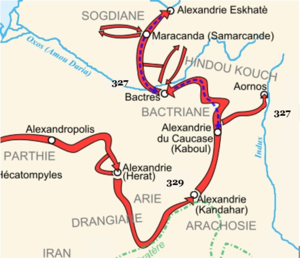
La conquête d'Alexandre III de la Bactriane
La satrapie de Bactriane est devenue vers 540 la 12ᵉ satrapie de l'Empire achéménide. Elle a ensuite été intégrée dans l'empire d'Alexandre III. À sa mort, elle a été partagée entre ses successeurs, les diadoques, puis est devenue une satrapie du royaume séleucide à l'époque hellénistique.